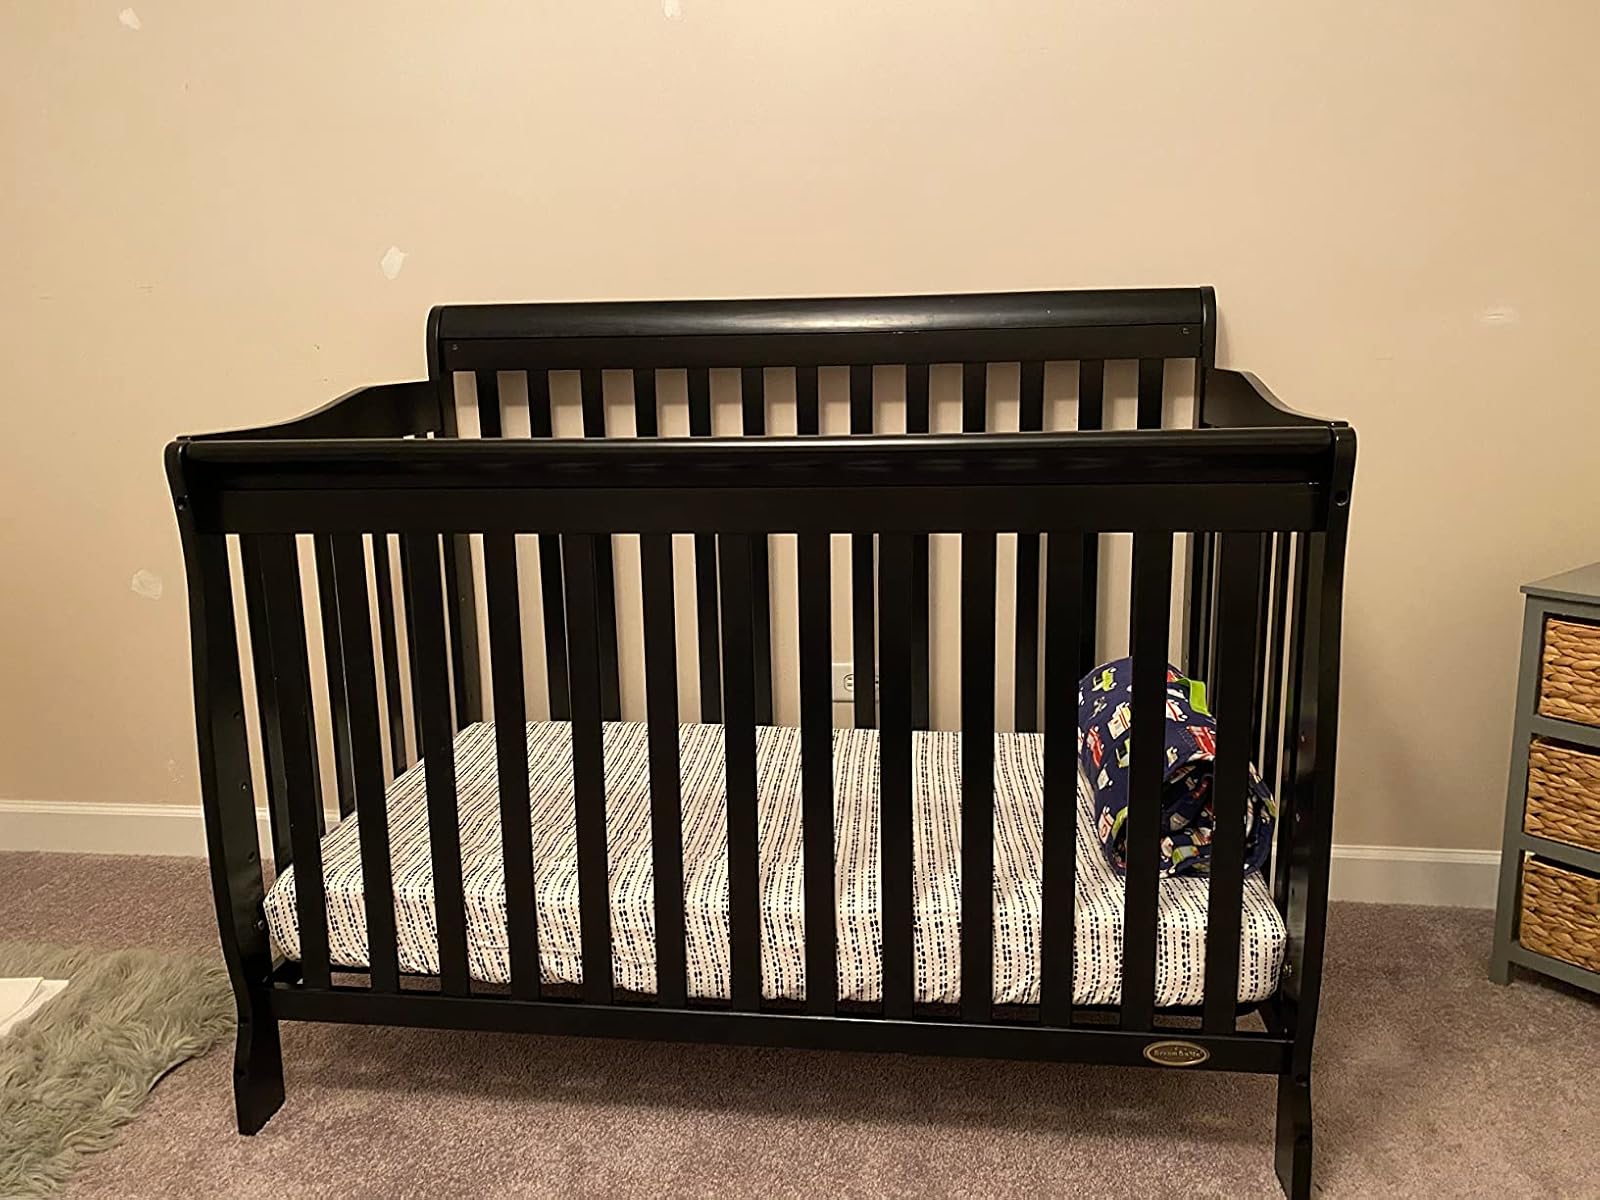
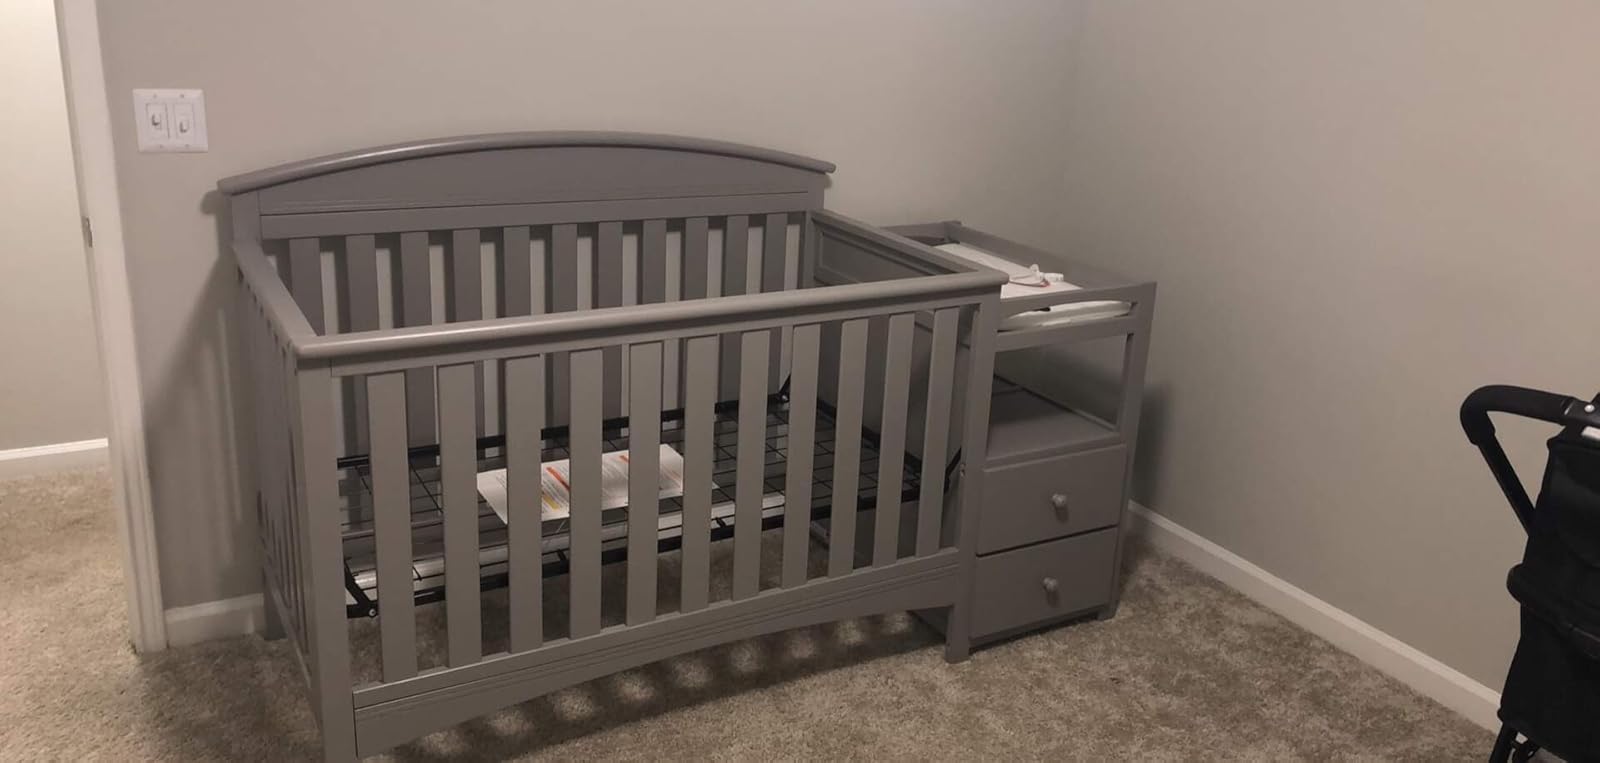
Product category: products_crib
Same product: no